American kestrel

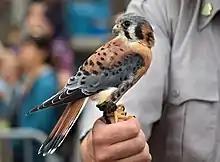
A rehabilitated male American kestrel with handler at an educational event

The American kestrel has three basic vocalizations – the "klee" or "killy", the "whine", and the "chitter". The "klee" is usually delivered as a rapid series – "klee, klee, klee, klee" when the kestrel is upset or excited. This call is used in a wide variety of situations and is heard from both sexes, but the larger females typically have lower-pitched voices than the males. The "whine" call is primarily associated with feeding but is also uttered during copulation. The "chitter" is used in activities that involve interaction between male and female birds, including courtship feeding, copulation, and the feeding of nestlings. Nestlings can produce calls similar to those of adults at 16 days old.